Dodd-Walls Centre

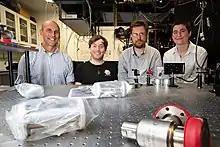
Maarten Hoogerland with students in his lab at the University of Auckland

Other Dodd-Walls Centre research involves fundamental experimental and theoretical studies of ultra-cold quantum gases, including cold, controlled collisions and cold quantum chemistry. Quantum fluids such as Bose–Einstein condensates are configured to emulate the physics of other less accessible or controllable quantum systems. This allows for direct investigation of condensed matter and many-body phenomena whose fundamental understanding remains obscure. Niels Kjærgaard and his group have developed a novel particle collider to perform high precision atomic physics measurements. They use optical tweezers to capture and collide small clouds of ultra-cold atoms to observe the quantum dynamics of low speed collisions. Maarten Hoogerland's experiments with ultra-cold helium atoms have led to very precise measurements of the size, colour absorption and energy difference between quantum states of the helium atoms. They have also provided tests for the standard model of particle physics. Theorist Ashton Bradley has advanced understanding of quantum and classical turbulence and vortices. Theorists Blair Blakie and Danny Baillie correctly predicted the formation of stable droplets of ultra-cold gas.